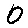
Label: 0